Petronas

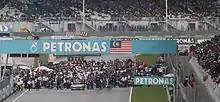

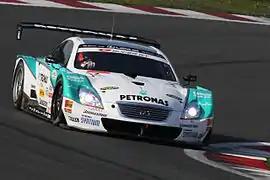
PETRONAS supported TOM'S, a Toyota automobile racing squad in Super GT between 2008 and 2015

On 20 September 2007, Petronas has reached an agreement to acquire the Italian lubricant manufacturing company, FL Selenia from Kohlberg Kravis Roberts (KKR) for about RM1.4 billion, subject to regulatory approval. In November 2007, the company acquires Star Energy for RM6.9 million with the aim "to gain control of the UK's second-largest onshore oil producer", but later divested it in 2011 when iGas Energy acquired stakes in Star Energy from Petronas. Petronas said the divestment of Star Energy enable it to focus on optimising the Humbly Grove Gas Storage facility as part of its strategy "to focus on growing its European asset returns through marketing and trading".